Yazidis

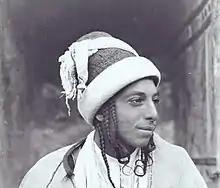
Yazidi boy in traditional clothes. In Sinjar, male Yazidis used to wear pigtails.

Some modern Yazidis identify as a subset of the Kurdish people while others identify as a separate ethno-religious group. In Armenia and Iraq, the Yazidis are recognized as a distinct ethnic group. According to Armenian anthropologist Levon Abrahamian, Yazidis generally believe that Muslim Kurds betrayed Yazidism by converting to Islam, while Yazidis remained faithful to the religion of their ancestors. In the fourteenth century, seven of the most prominent Kurdish tribes were Yazidi, and Yazidism was the religion of the Jazira Kurdish principality. Some traditional myths of the Yazidis tell that the Yazidis were the children of Adam alone and not of Eve, and thus separate from the rest of humanity. In the autonomous Kurdistan Region of Iraq, Yazidis are considered ethnic Kurds and the autonomous region considers Yazidis to be the "original Kurds". The sole Yazidi parliamentarian in the Iraqi Parliament Vian Dakhil also stated her opposition to any move separating Yazidis from Kurds. Aziz Tamoyan the president of the Yezidi National Union ULE indicate that the term "Yazidi" is used for a nation and their language is called "Ezdiki" and their religion is "Sharfadin". According to the researcher Victoria Arakelova, Yazidism is a unique phenomenon, one of the most remarkable illustrations of ethno-religious identity, centred on a religion the Yazidis call "Sharfadin". And therefore, it is quite legitimate to speak of the unity of both the Yazidi religious identity and Yazidi ethnicity.